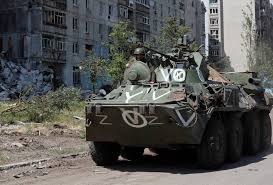
Label: BTR-80